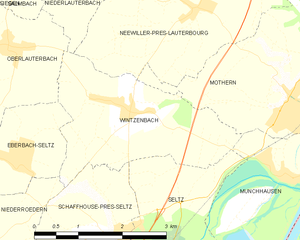
Carte des communes françaises